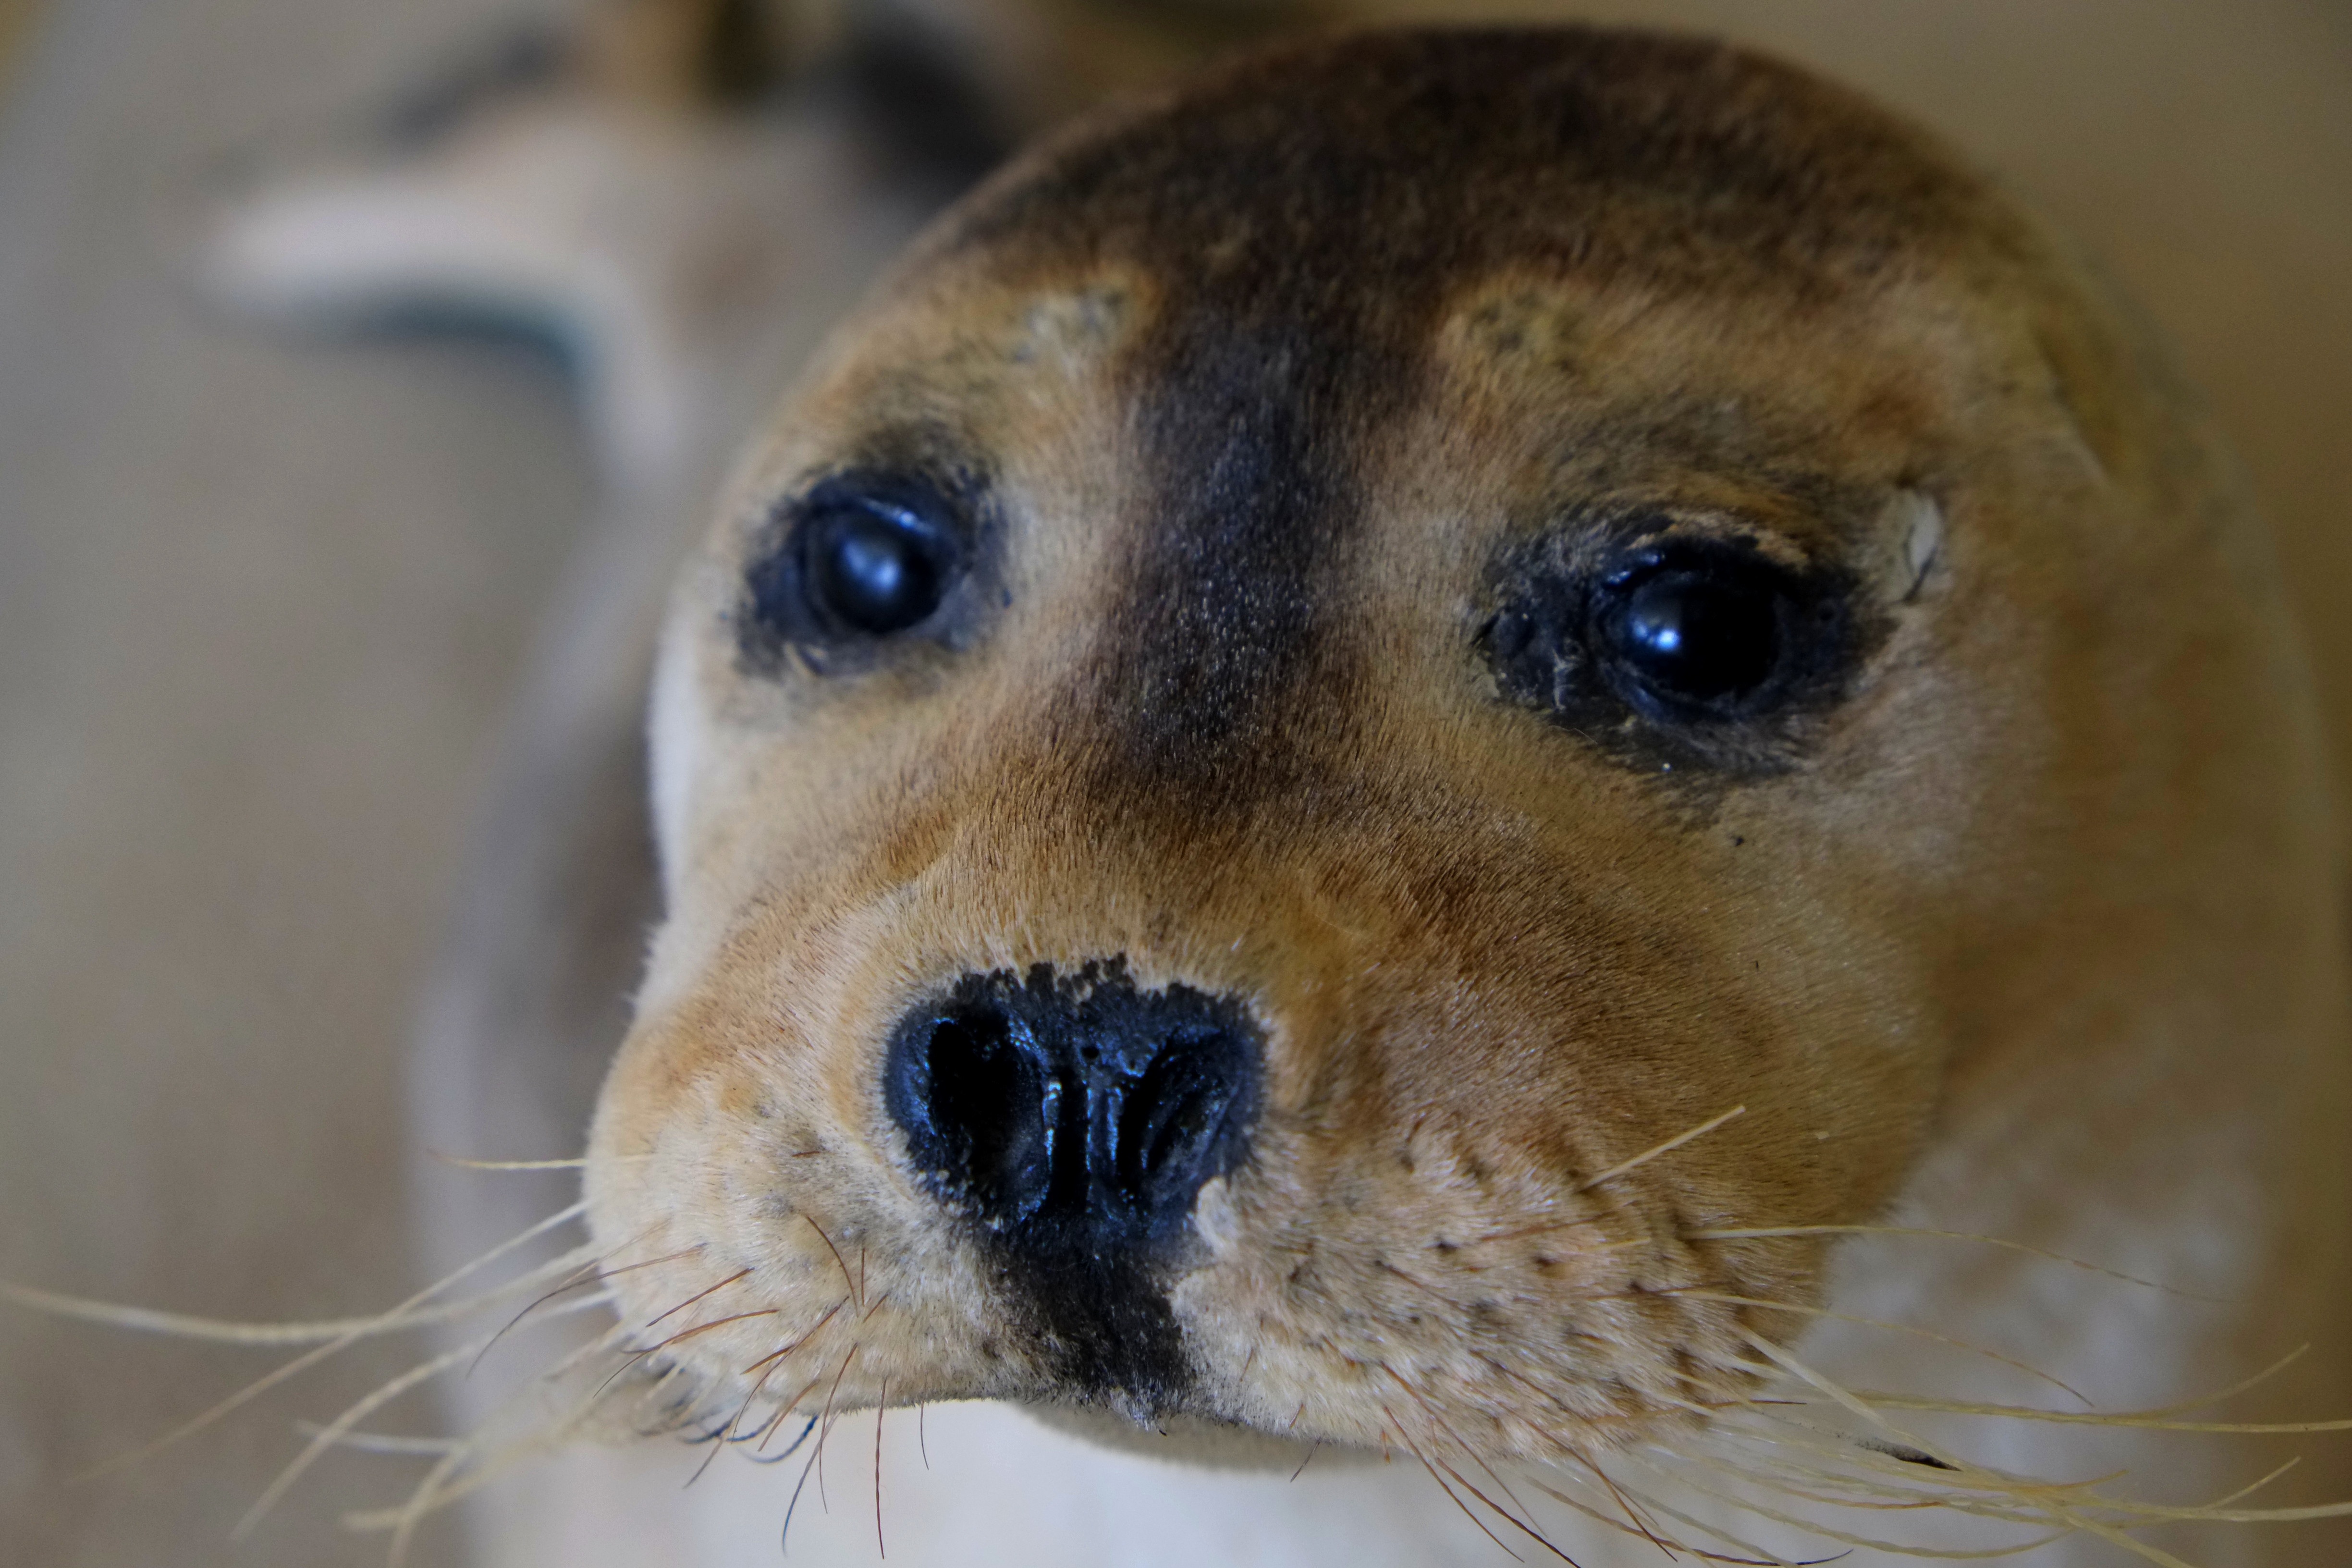
beach, sea, coast, water, wave, puppy, dog, animal, swim, mammal, seal, marine life, howl, close up, nose, whiskers, snout, eye, vertebrate, animal world, north sea, meeresbewohner, robbe, water creature, seal station, dog seal, norwegian sea, dog like mammal, care station